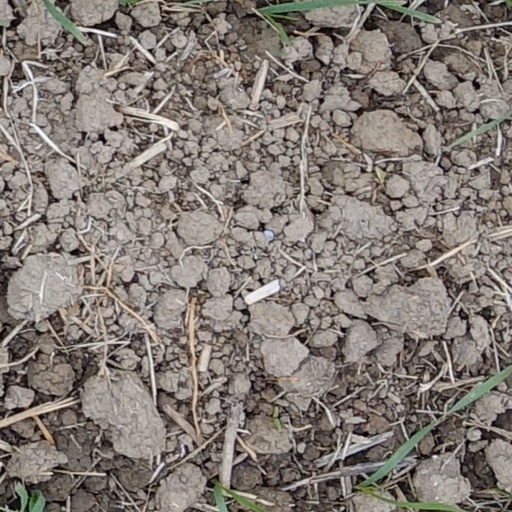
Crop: wheat